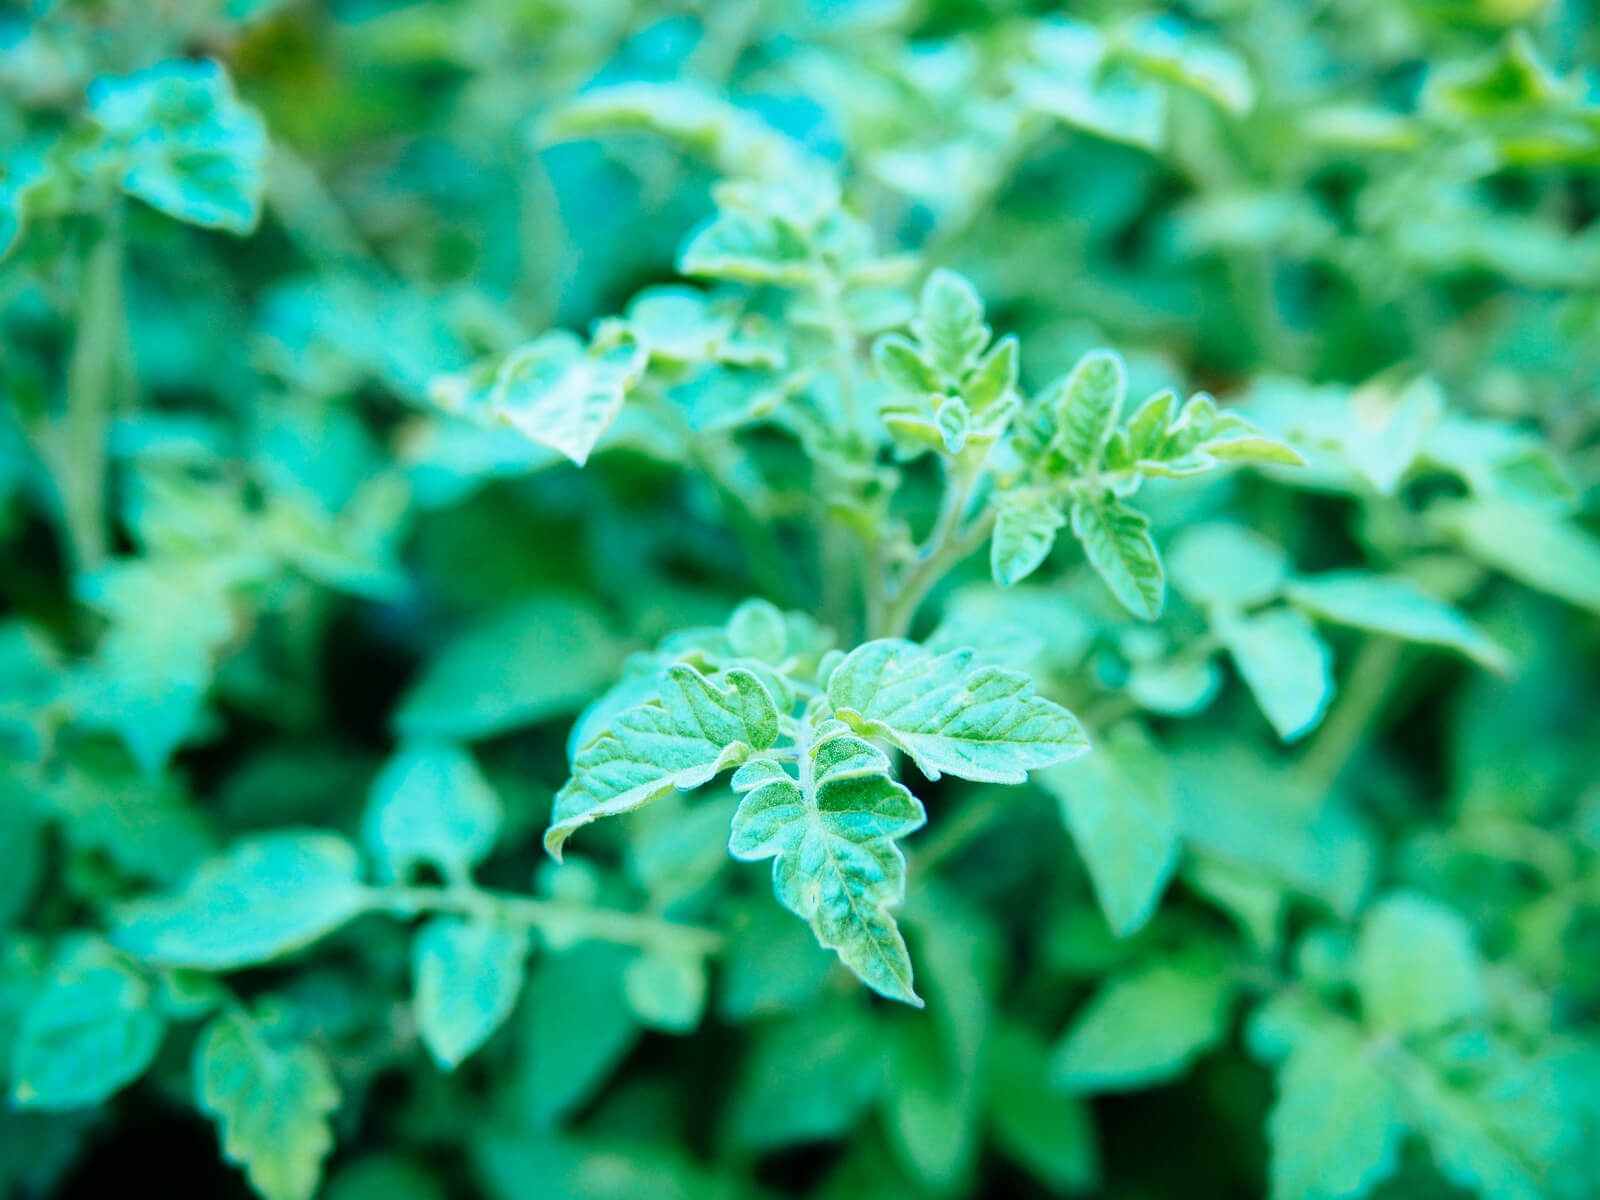
Labels: Tomato leaf, Tomato leaf, Tomato leaf